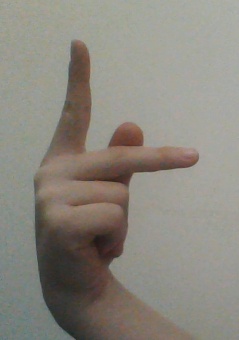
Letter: dha